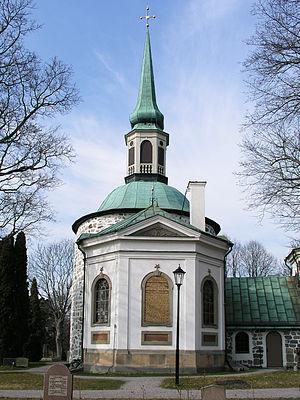
L'église de Bromma est une église située à Bromma dans la banlieue nord-ouest de Stockholm. Construite à la fin du XIIᵉ siècle, elle est l'un des plus anciens monuments de la capitale suédoise.